BAC Jet Provost

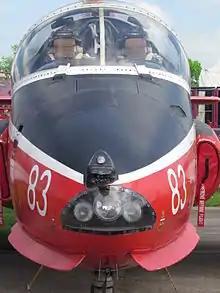
Head-on view of a BAC Jet Provost T.5

Besides service with the RAF, the Jet Provost found success in export markets. A single Jet Provost T2 was exported to Australia and was operated by the Royal Australian Air Force (RAAF) to evaluate the type for the purpose of providing 'all-through' jet-based training. Following a six-month evaluation period, the RAAF ultimately decided to retain the de Havilland Vampire to fulfill its requirements for a jet-powered trainer, and later replaced its Vampires with the Italian-built Aermacchi MB-326 during the late 1960s instead. The sole aircraft itself was retained, being presented to the Sydney Technical College for use as an instructional airframe, and was later preserved.